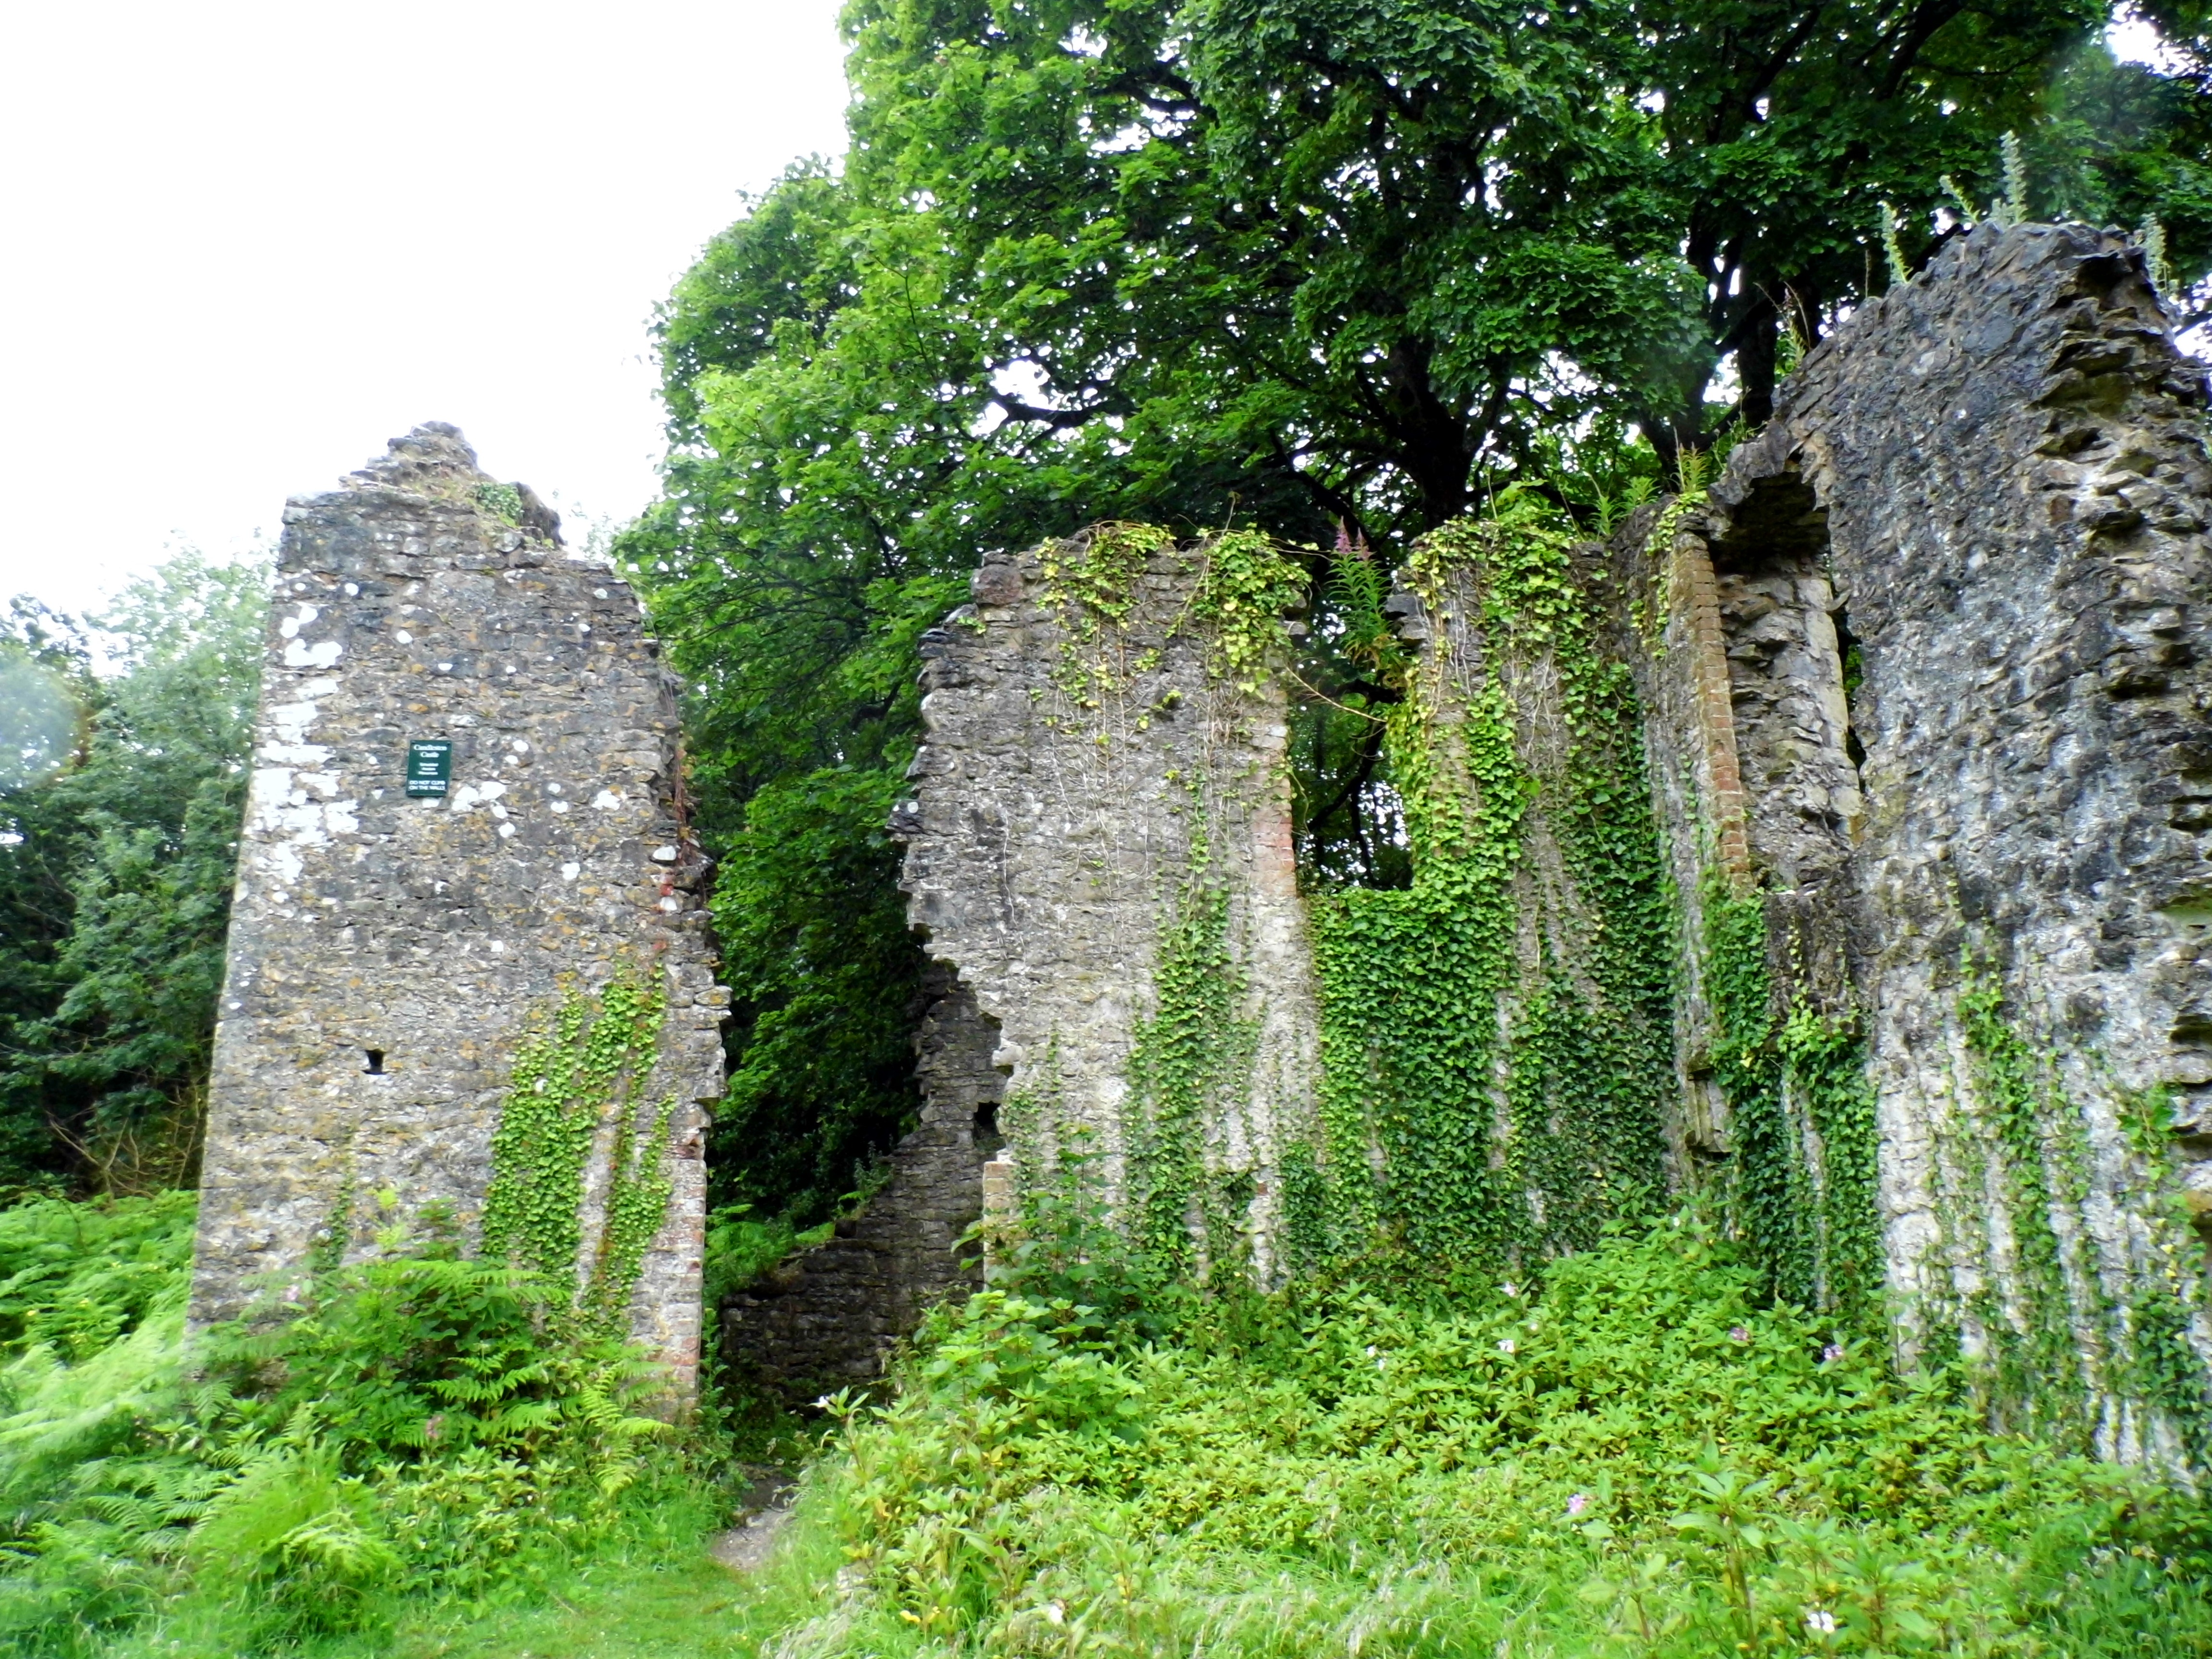
tree, building, chateau, overgrown, castle, garden, ruins, shrub, monastery, archaeological site, ogmore by sea, southerndown, merthyr mawr